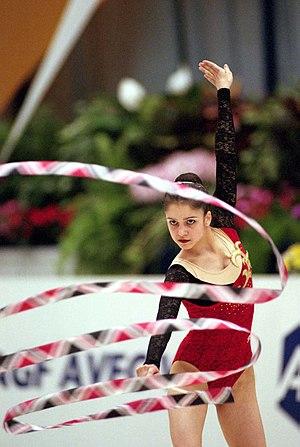
Teodora Alexandrova, en bulgare Теодора Александрова, née le 24 septembre 1981 à Sofia, est une gymnaste bulgare atypique de par sa rapidité et sa souplesse moins grande que celle d'une gymnaste habituelle.